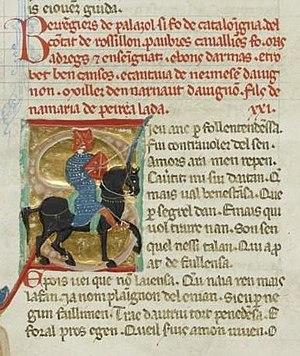
Portrait de Berenguer de Palou (issu de Chansonnier provençal, f. 140, 2ème moitié XIIIème siècle) Català: Retrat de Berenguer de Palou (Cançoner provençal segona meitat del segle XIII. (Biblioteca Nacional Francesa ms. 12473 fol. 126, cançoner K
Berenguer de Palou est un troubadour du XIIᵉ siècle sans doute originaire d'Elne. Il est le premier troubadour catalan connu.